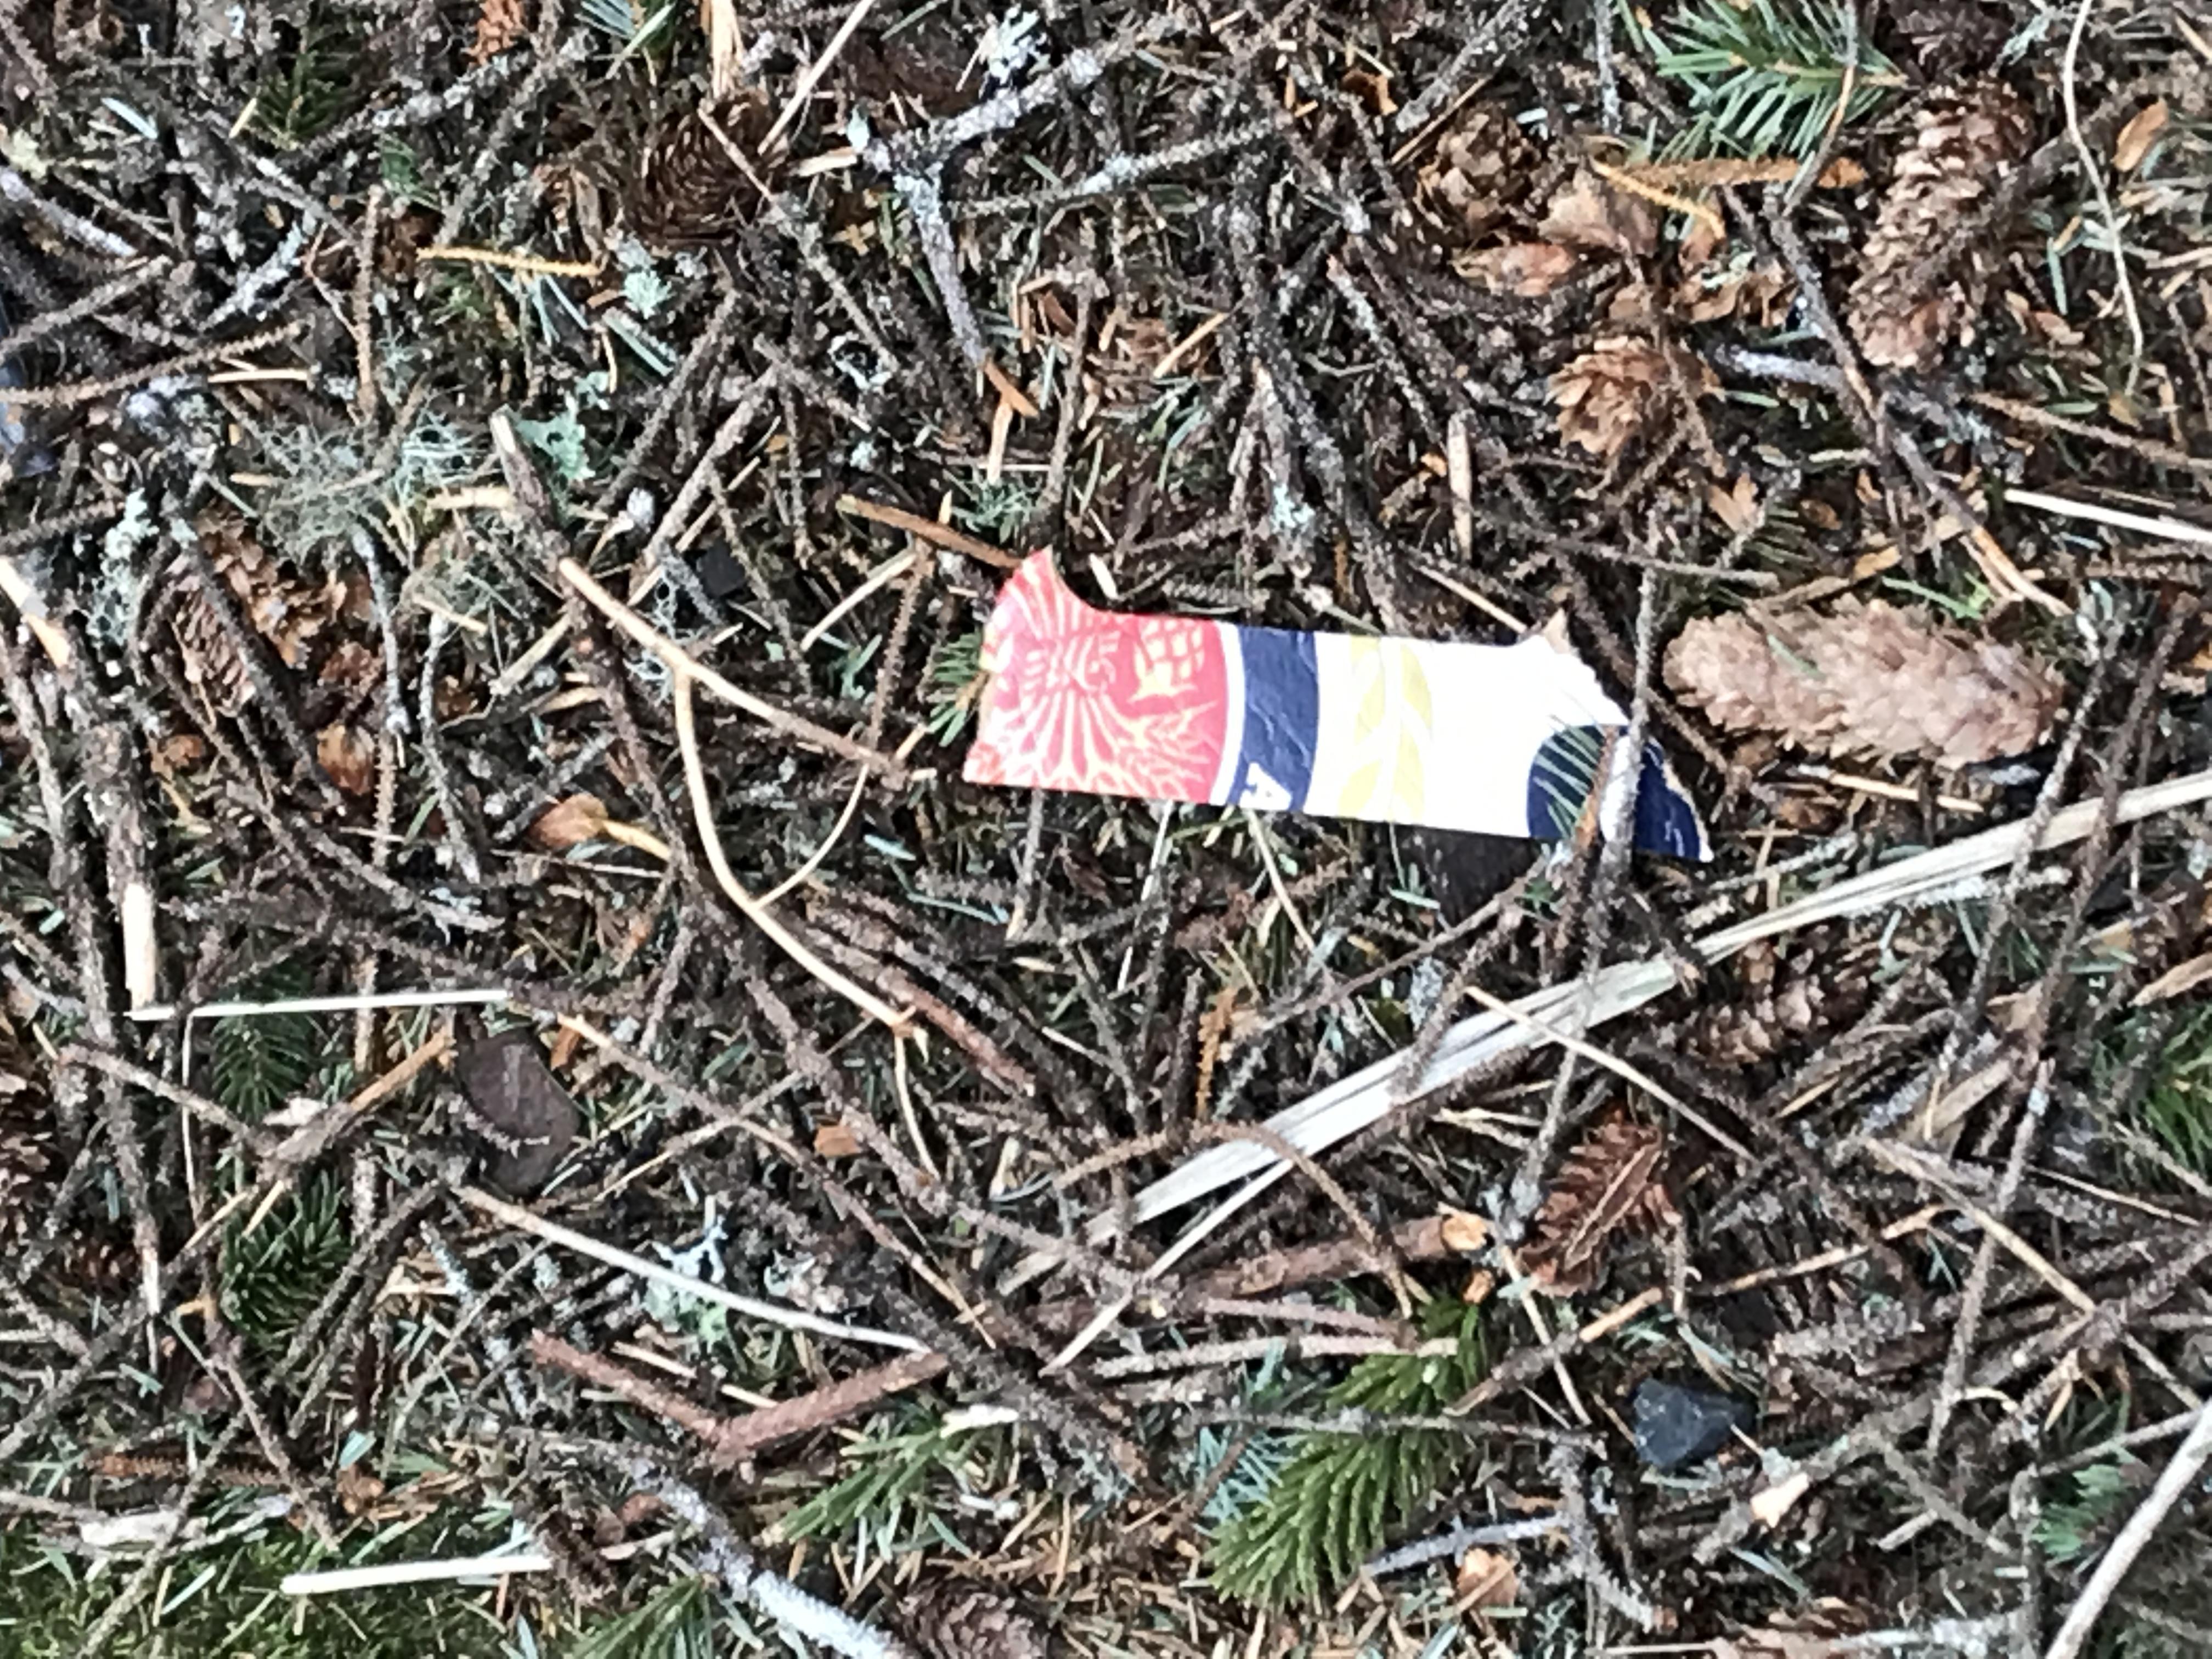
Object: Unlabeled litter (Unlabeled litter)